Norman Thomas

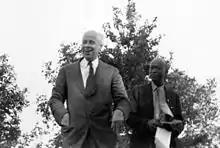
Thomas speaking at a STFU meeting in 1937 (by Louise Boyle)

Thomas ran for office five times in quick succession on the Socialist ticket—for governor of New York in 1924, for mayor of New York in 1925, for New York State Senate in 1926, for alderman in 1927, and for mayor of New York again in 1929. In 1934, he ran for the US Senate in New York and polled almost 200,000 votes, then the second-best result for a Socialist candidate in New York state elections; only Charles P. Steinmetz polled more votes, almost 300,000 in 1922 when he ran for State Engineer.